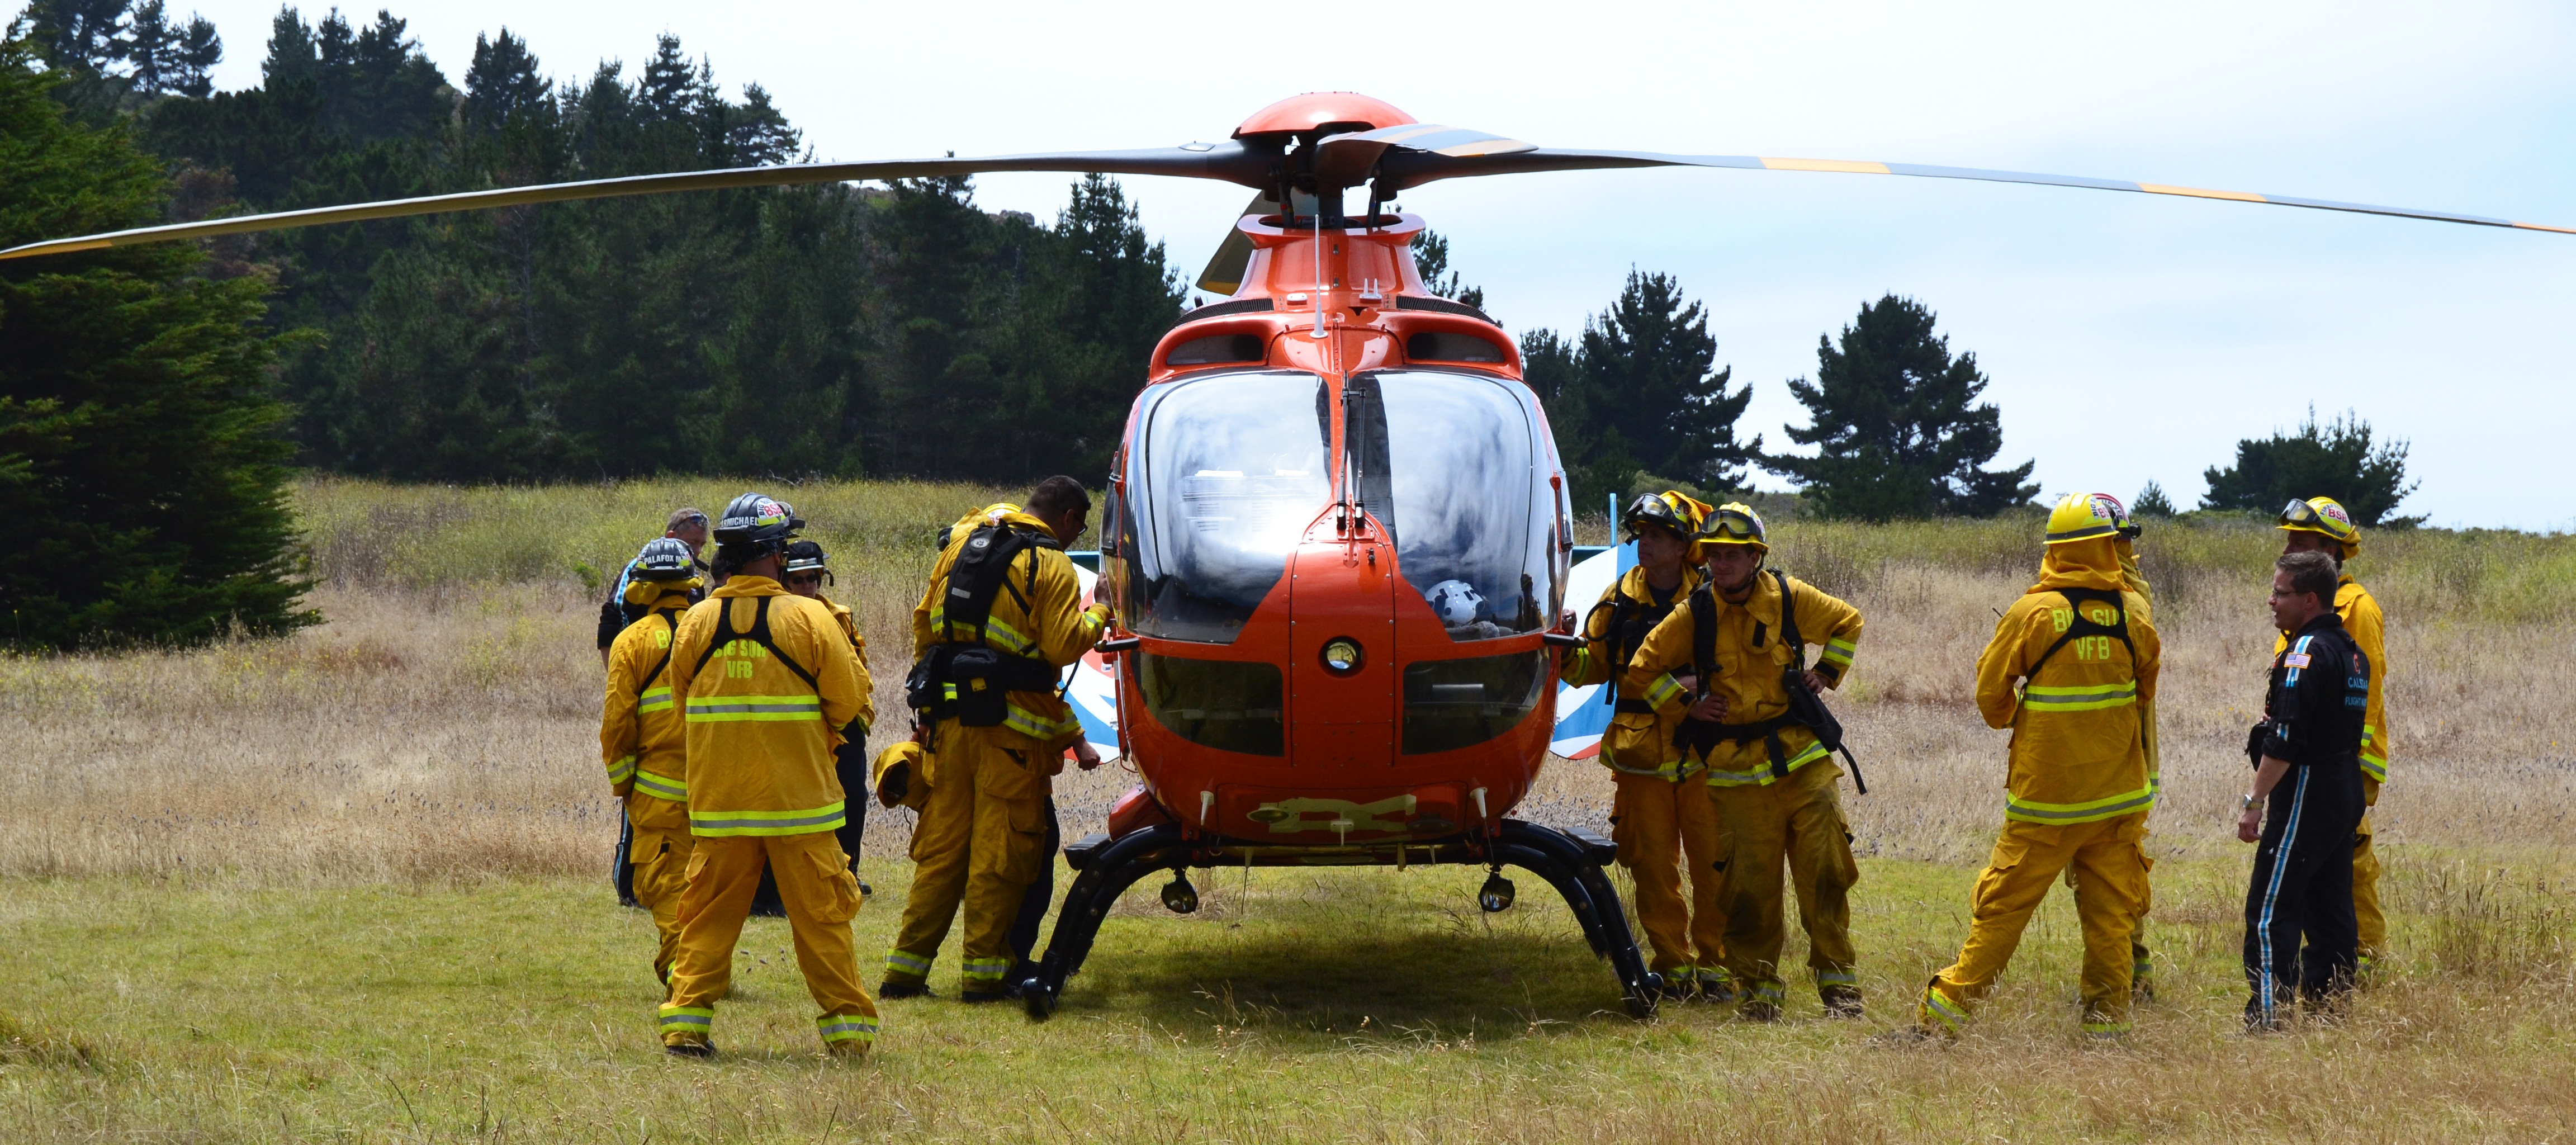
aircraft, vehicle, aviation, helicopter, emergency, rescue, medical